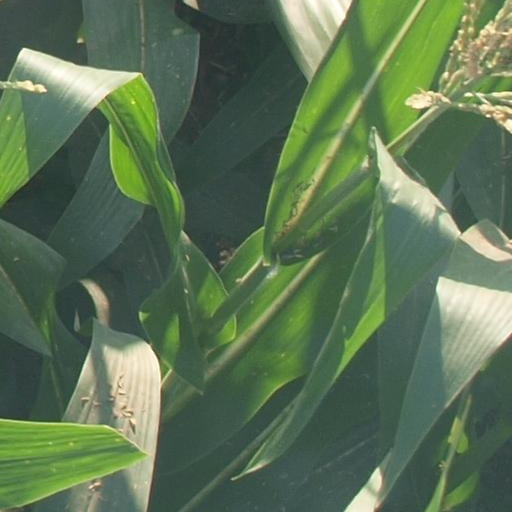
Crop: maize; corn